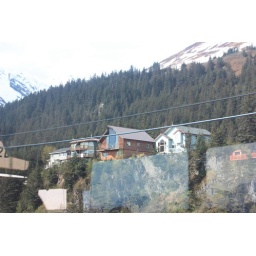
The house in the middle of the picture had a wall of picture windows overlooking Seward.